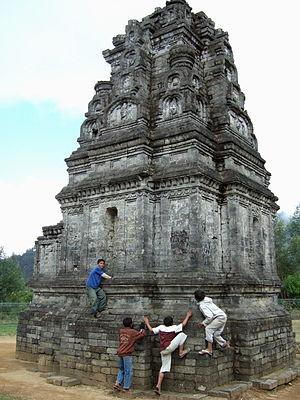
Bhima est un des héros de l'épopée du Mahābhārata. Il est le fils de Vayu, le dieu du Vent brutal et fort, et le deuxième des cinq Pândava, les fils de Kuntî et Mâdrî, les épouses du roi Pându de Hastinâpura.